Boy Meets Dog!

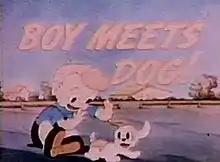
Title card for Boy Meets Dog

Boy Meets Dog! is an American animated musical commercial short made in 1938 for Ipana Toothpaste. It was produced by Walter Lantz as a Technicolor cartoon for theatrical release by Universal Pictures. However, it did not see theatrical release, but Castle Films purchased it, and released it to the home movie market.